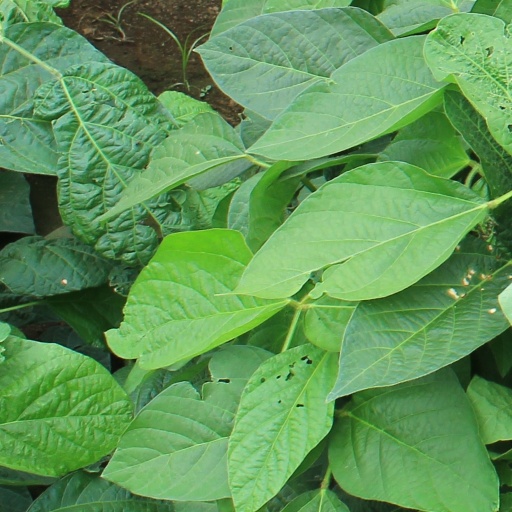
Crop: soybean